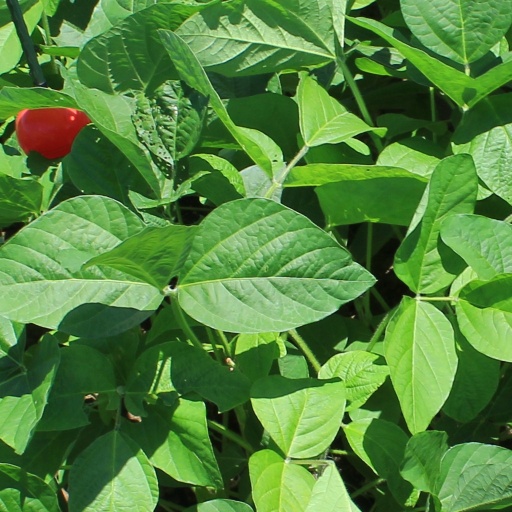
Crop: soybean